Tony Rice

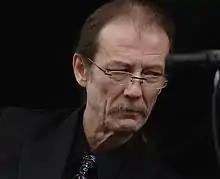
Rice in 2006

David Anthony Rice (June 8, 1951 – December 25, 2020) was an American bluegrass guitarist and singer. He was an influential acoustic guitar player in bluegrass, progressive bluegrass, newgrass and acoustic jazz. He was inducted into the International Bluegrass Music Hall of Fame in 2013.